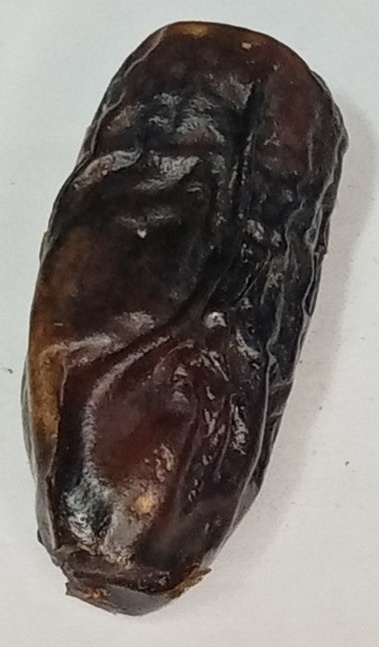
Variety: gajar
Size: large
Grade: grade-2